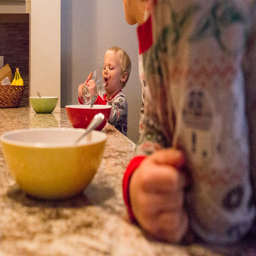
a toddler in his pajamas at the kitchen counter drinking water out of a glass